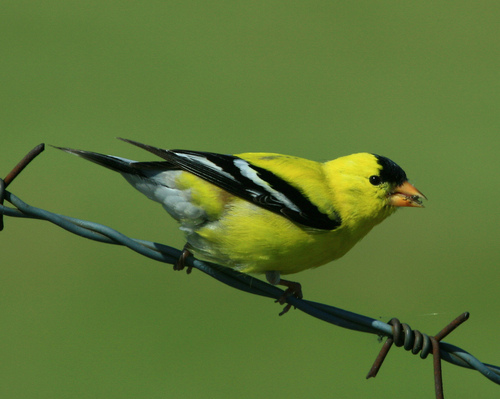
small bird with a bright yellow body, its wings,tail and head are marked black and white.
tiny bird with a yellow body and black crown. the wings are black and white as well as its tail.
a small bright yellow bird, with black wings, white wingbars, black crown, and orange bill.
this bird is black yellow and white in color with a red beak, and yellow eye rings.
this is a yellow bird with a black wing and a black crown.
the white wingbars on the black wings standout against the yellow belly of the birda yellow bird, with black primaries and crown, 1 white wingbar, and a short yellow bill.
this bird is primarily green and yellow with black wings and a black crown.
this bird has a bright yellow breast and black wings with white wingbars.
the bird is small and yellow with black near front crown and on secondaries.
Species: American Goldfinch